Ira Pastan

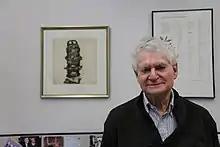
Dr. Pastan in 2015

Ira Pastan (born in Winthrop, Massachusetts June 1, 1931) is an American scientist at the National Cancer Institute. He is a member of the National Academy of Sciences, a Fellow of the AAAS and the American Society of Microbiology. In 2009, he was awarded the prestigious International Antonio Feltrinelli Prize for Medicine. His wife, Linda Pastan, was an American poet.